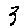
Label: 3